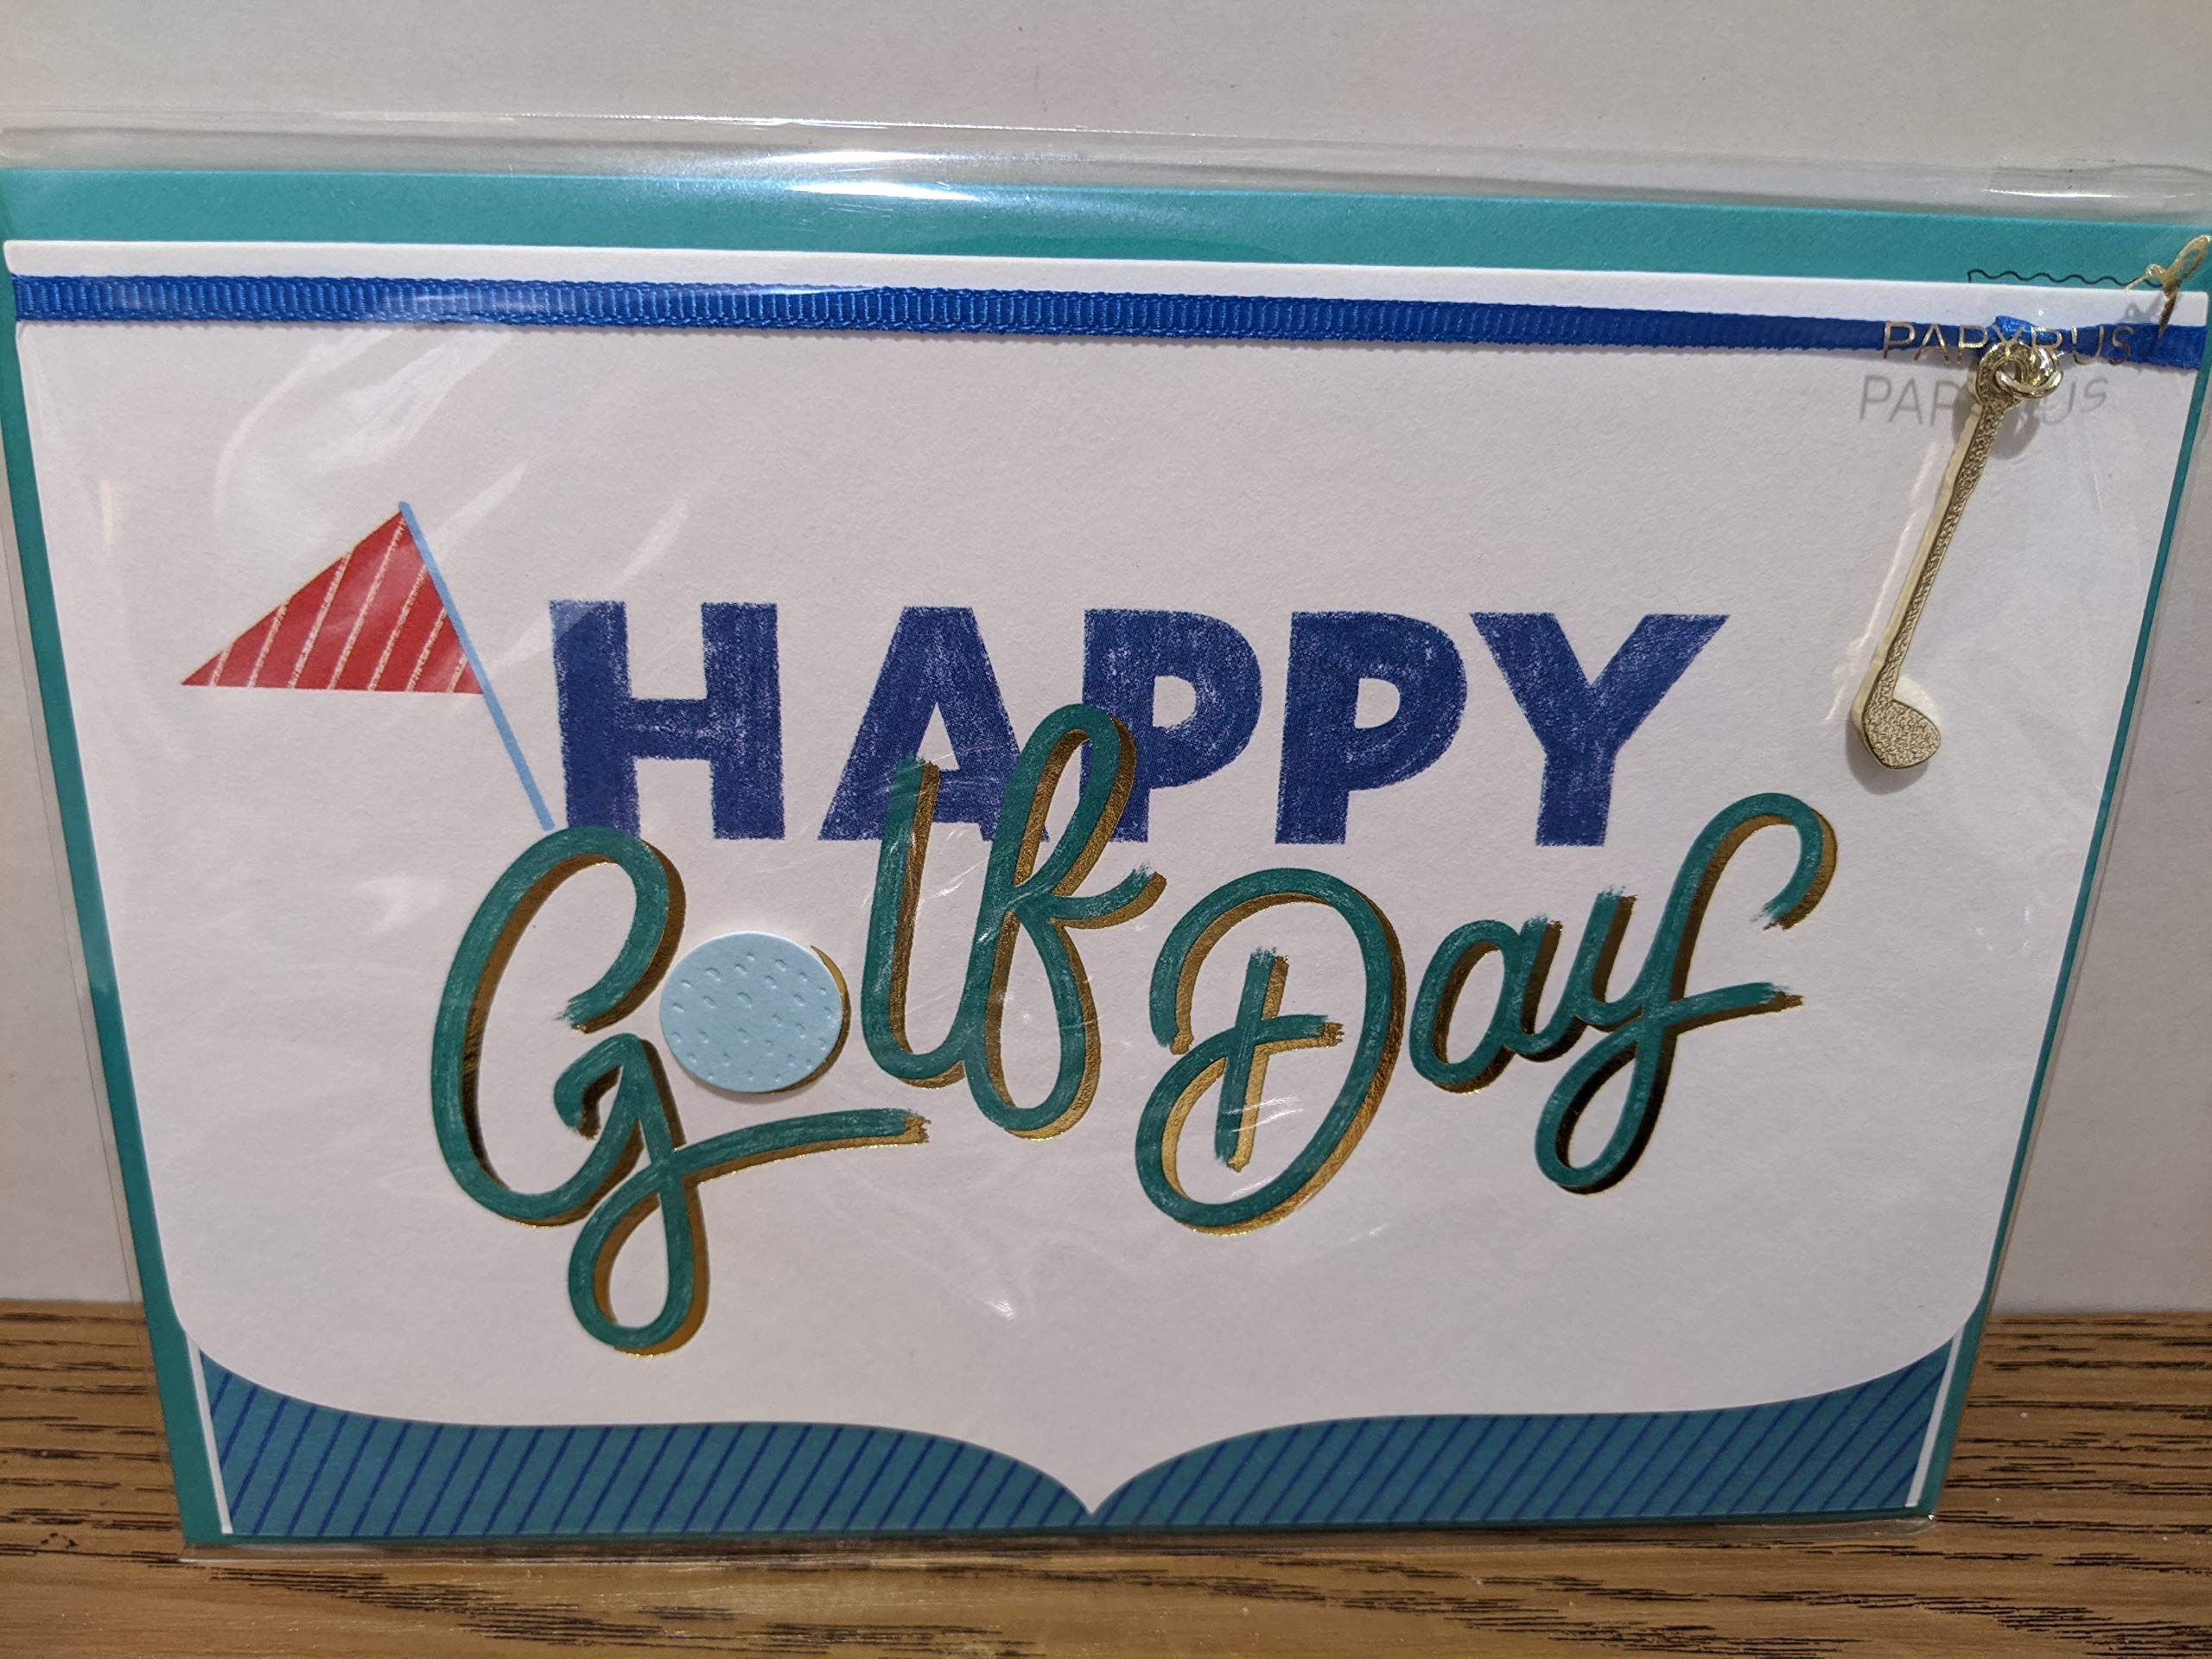
Item Name: PAPYRUS Fathers Day Card, 1 EA
Bullet Point 1: One card with envelope, 5" x 7"
Bullet Point 2: Sentiment inside: Here's to blue skies, amazing drives, and perfect putts Enjoy!
Product Description: Father's Day card for the golf enthusiast!
Value: 1.0
Unit: Count

Price: 14.99